Tie Sing

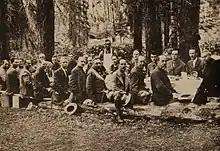
Tie Sing (middle) with the Mather Mountain Party. 1915.

In 1915, Tie Sing was hired by Stephen Mather to cook for business and cultural leaders at a two-week wilderness expedition. Mather's intention was to convince people in power to preserve nature by giving them an enjoyable experience through Tie Sing's cooking, telling park supervisors that while nature was a “splendid thing” when experienced by a content person, “give him a poor breakfast after he has had a bad night's sleep, and he will not care how fine your scenery is”. Mather's plan worked, and the National Park Service was established a year after in 1916.